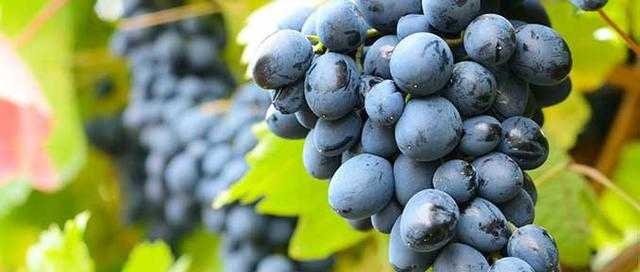
Label: Grapes